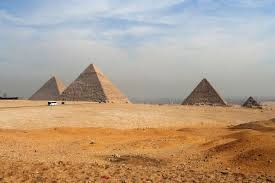
Landmark: Pyramids of Giza